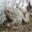
Label: frog